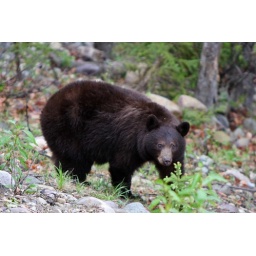
Sow eating catkins in a poplar tree along Sow eating catkins in a poplar tree along 1a.